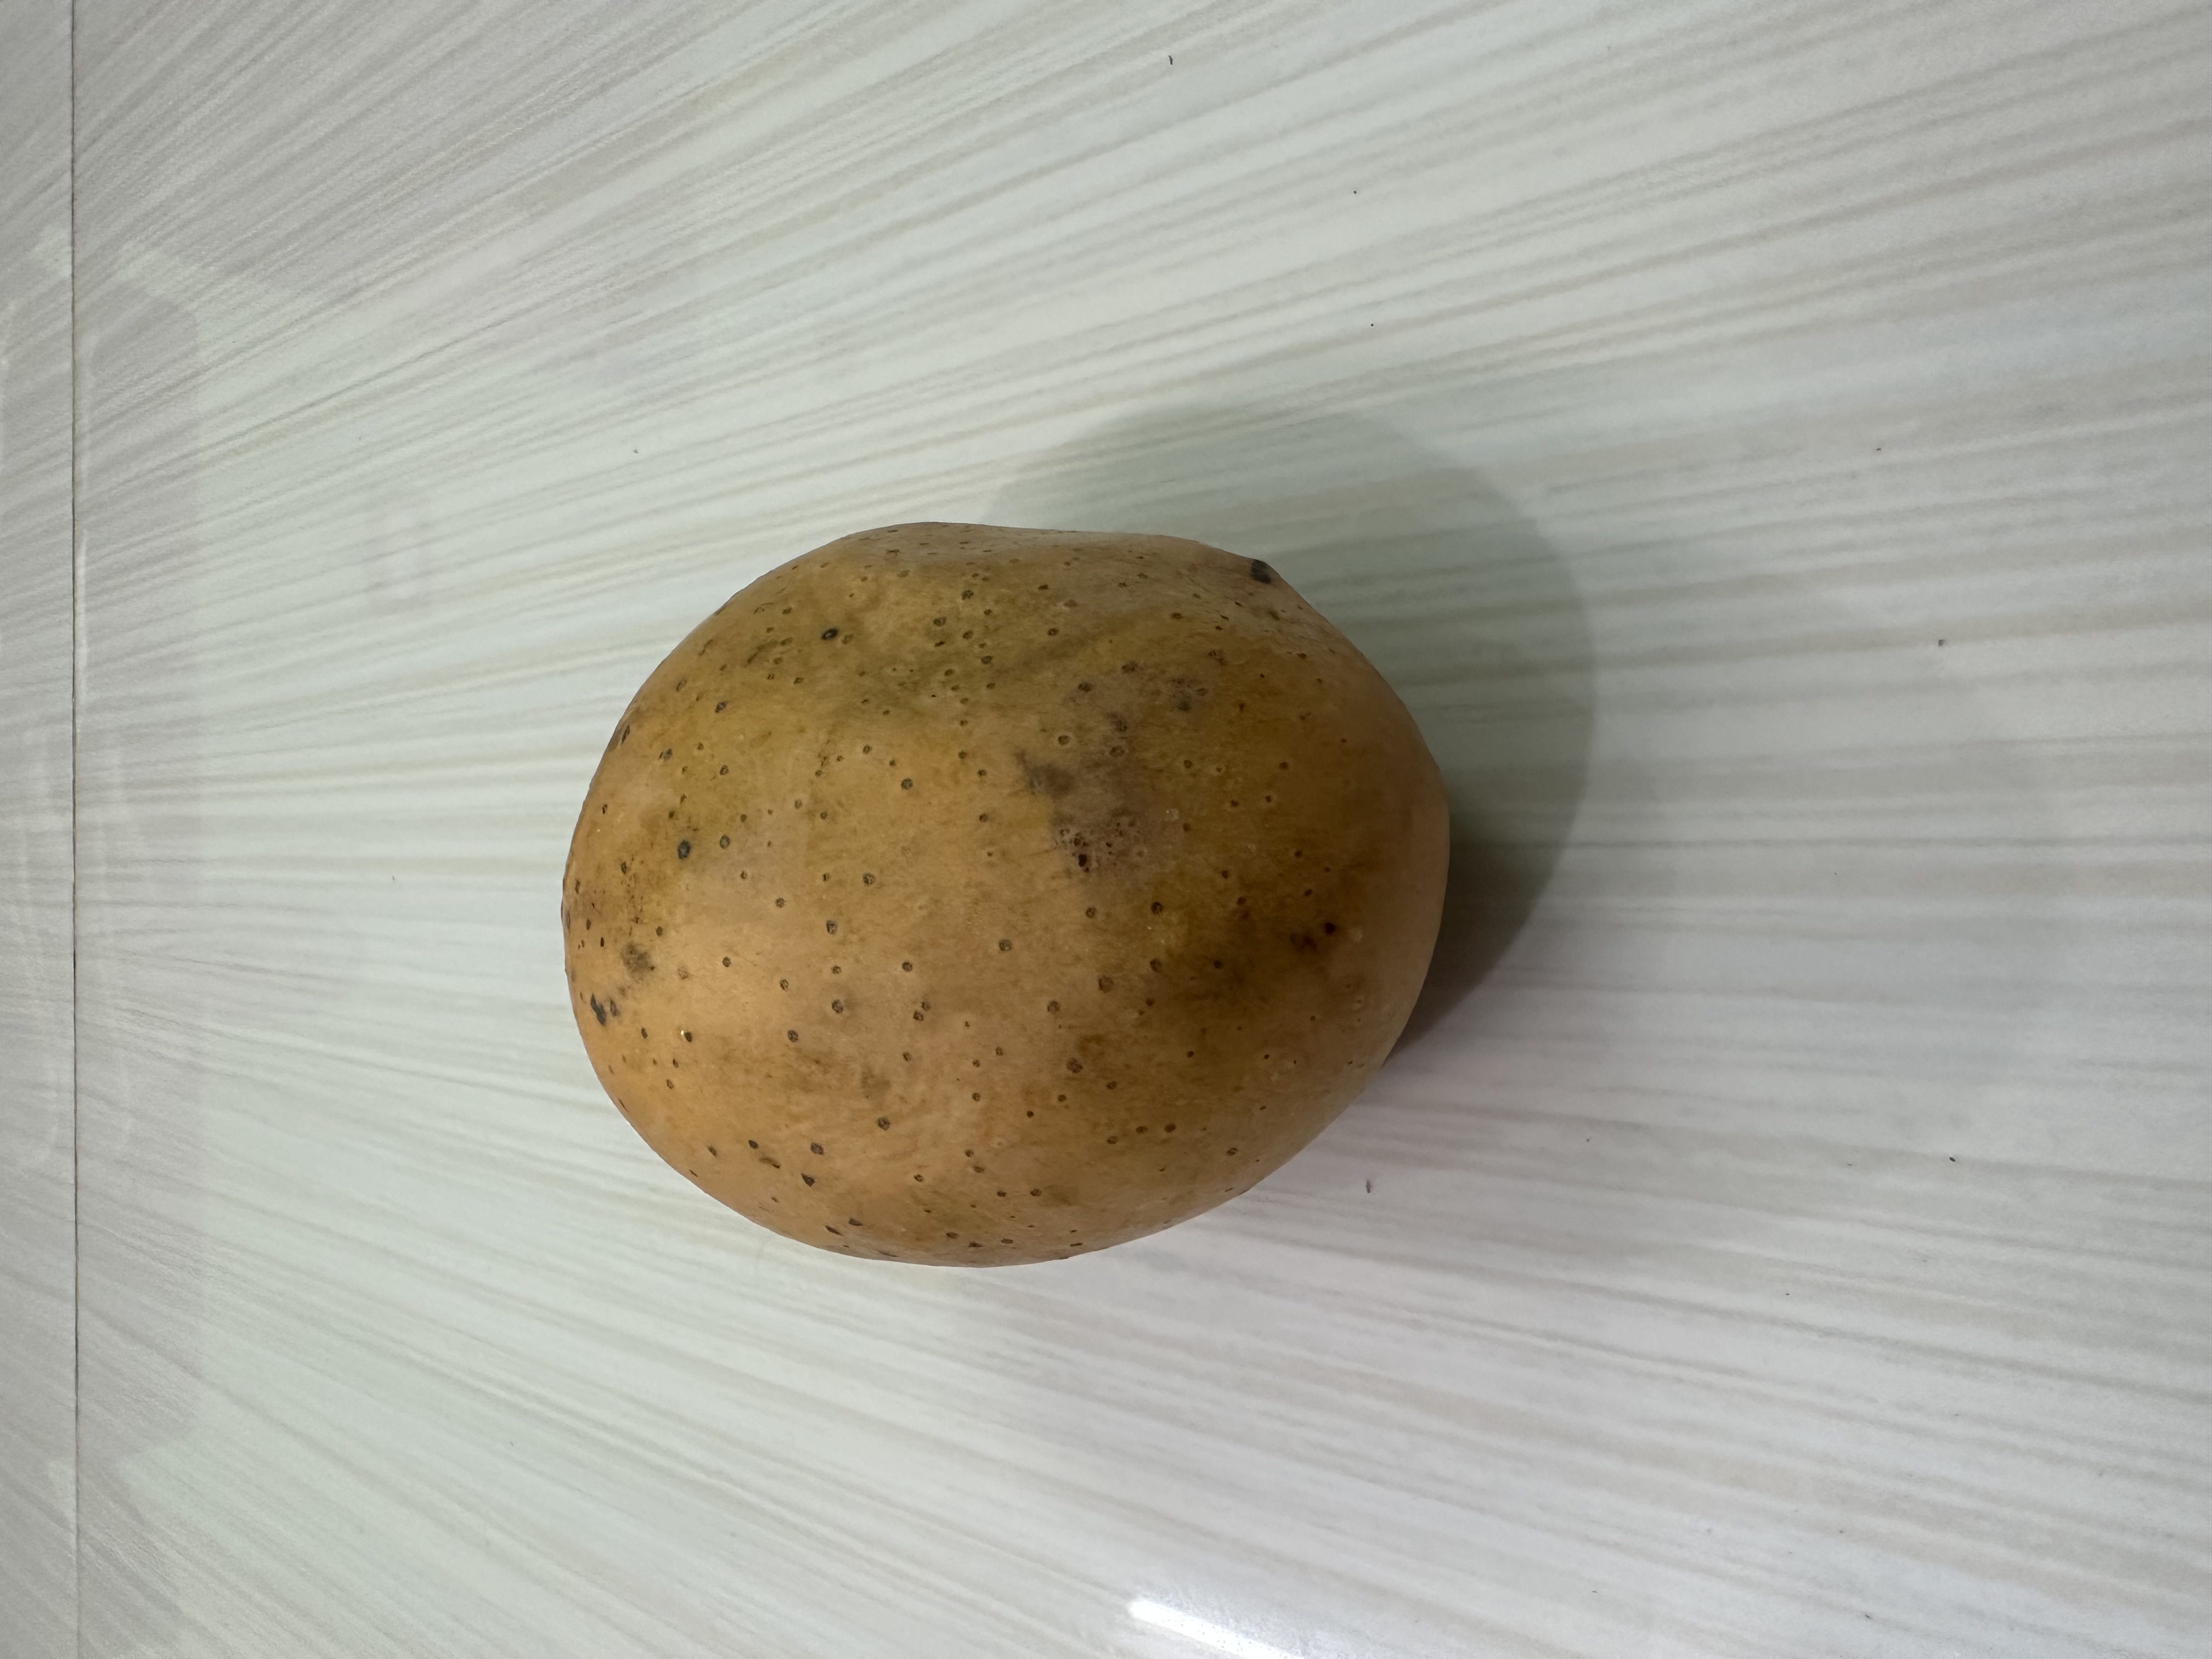
Mango variety: Langra